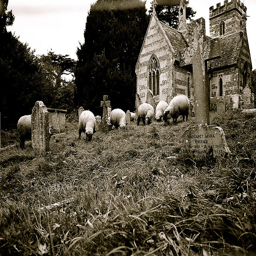
Many sheep graze on a grassy funeral plot.
a bunch of sheep are standing in a field
A herd of sheep standing on a lush green field.
A black and white image of sheep grazing in a cemetary.
a few animals grazing for food at a cemetary